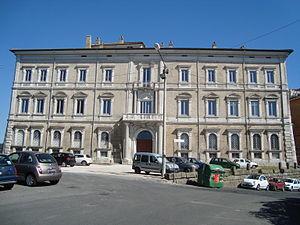
Felice della Rovere, également connue sous le nom de Madonna Felice, était la fille illégitime du pape Jules II. L'une des femmes les plus puissantes de la Renaissance italienne, elle est née à Rome vers 1483 de Lucrezia Normanni et du cardinal Giuliano della Rovere, plus tard pape Jules II. Felice était bien éduquée, a été acceptée dans des cercles courtois proches de familles aristocratiques et a noué des amitiés avec des érudits et des poètes grâce à son éducation et à son véritable intérêt pour l'humanisme. Grâce à l'influence de son père, y compris par un mariage arrangé avec Gian Giordano Orsini, elle possédait une richesse et une influence extraordinaires à l'intérieur et au-delà de la Curie romaine. En particulier, elle a négocié une paix entre Jules II et la reine de France et a dirigé la famille Orsini pendant plus d'une décennie après la mort de son mari en 1517. Felice a encore accru son pouvoir grâce à un château qu'elle a acheté avec l'argent reçu de son père, le château de Palo, et grâce à son implication dans le commerce des céréales.
Genzano di Roma est une commune italienne d'environ 23 700 habitants, située dans la ville métropolitaine de Rome Capitale, dans la région Latium, en Italie centrale.